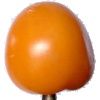
Label: Tomato Yellow 1